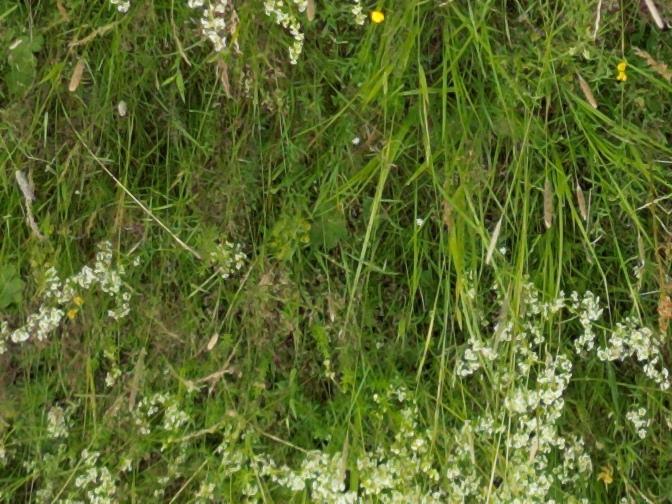
Flowers visible: yarrow flowers, yarrow flowers